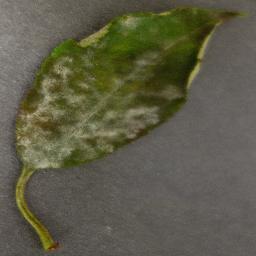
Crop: cherry
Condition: (including_sour)_powdery_mildew